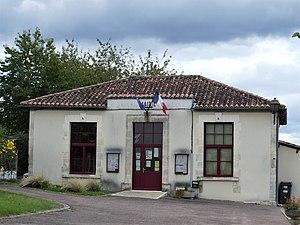
La mairie déléguée de Puyrenier, commune nouvelle de Mareuil en Périgord, Dordogne, France.
Puyrenier, parfois orthographiée Puyrénier, est une ancienne commune française située dans le département de la Dordogne, en région Nouvelle-Aquitaine.